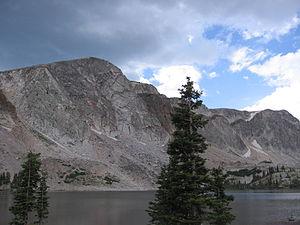
La ville de Laramie est le siège du comté d'Albany, dans l’État du Wyoming, aux États-Unis. Laramie est située dans le sud-est de l’État, sur la rivière Laramie, au nord-ouest de Cheyenne, à la jonction de l'Interstate 80 et la route 287.